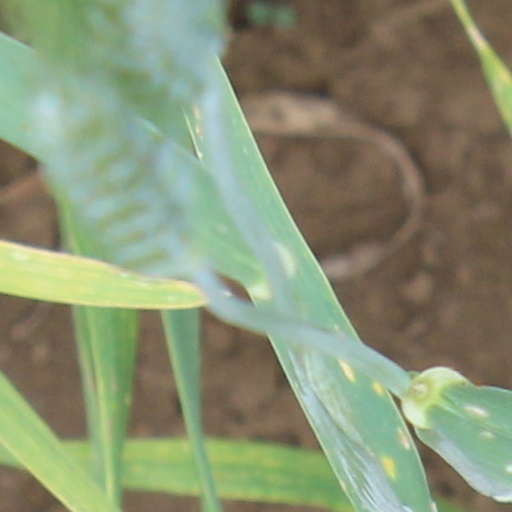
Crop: wheat